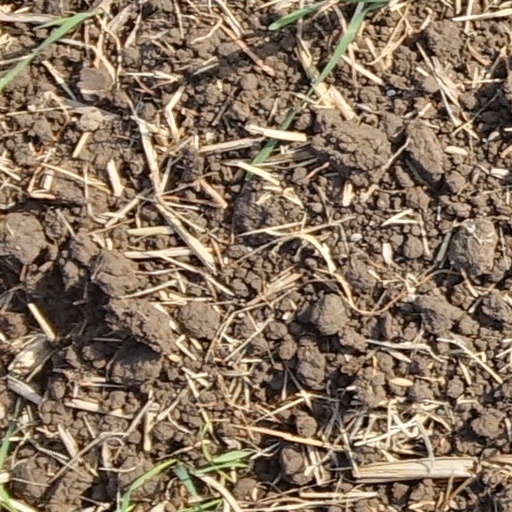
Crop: wheat